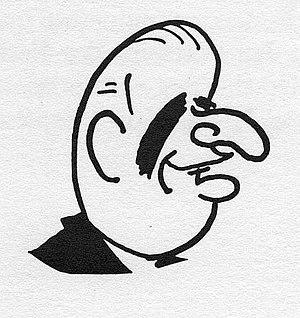
recueil de dessins et caricatures paru en 1980
Maurice Tournade, né le 1ᵉʳ avril 1925 à Saint-Martin-le-Beau, décédé le 7 novembre 2014 à Tours, est un journaliste et caricaturiste français.
Georges Pompidou, né le 5 juillet 1911 à Montboudif et mort le 2 avril 1974 à Paris, est un haut fonctionnaire et homme d'État français. Il est président de la République française du 20 juin 1969 au 2 avril 1974.